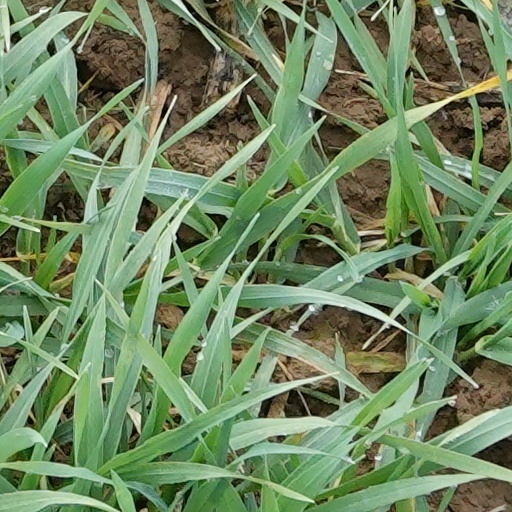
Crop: wheat